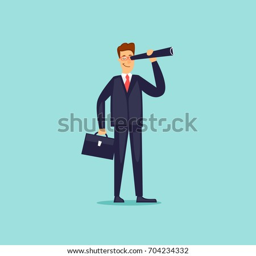
businessman is looking in a telescope .